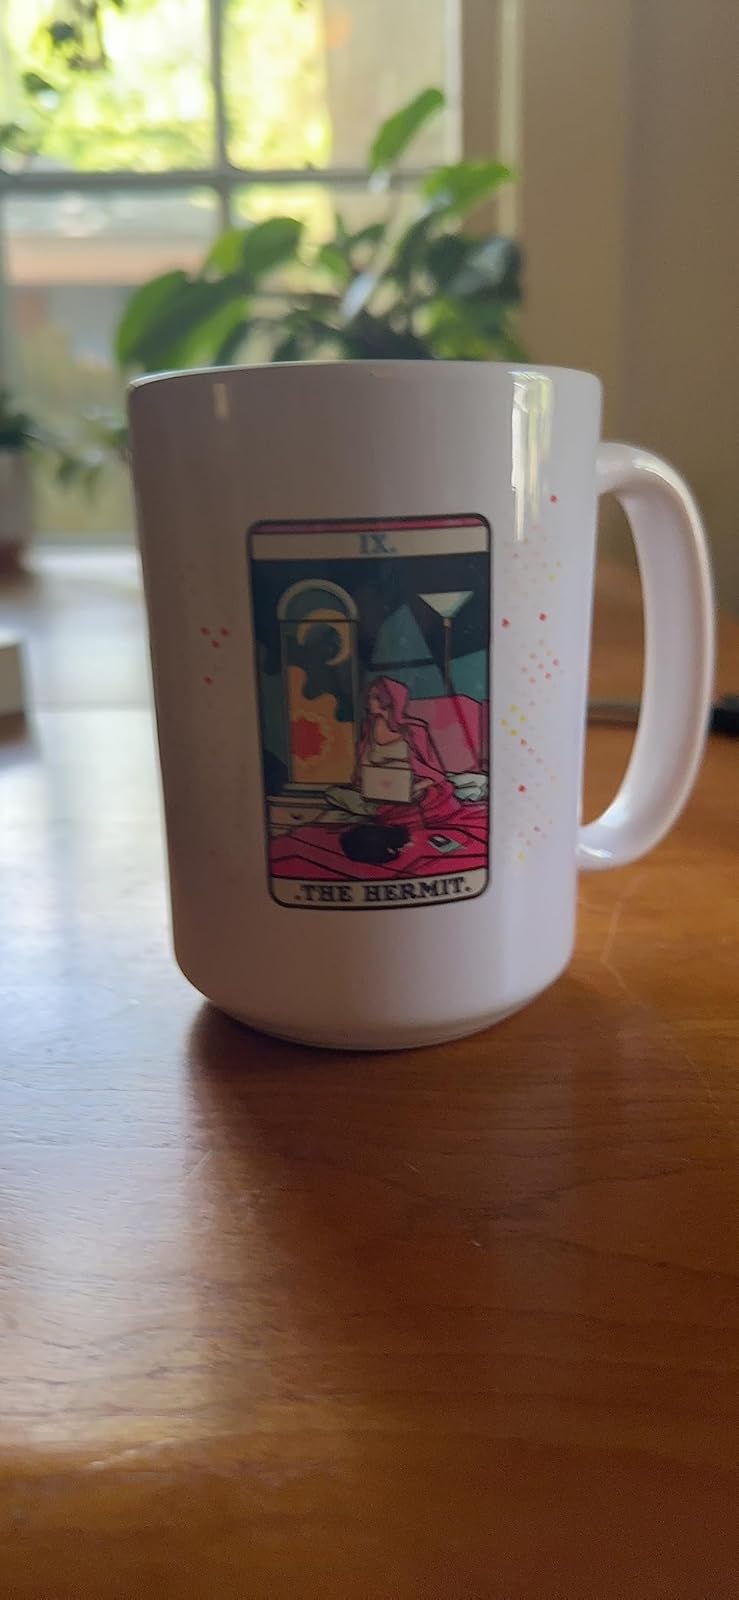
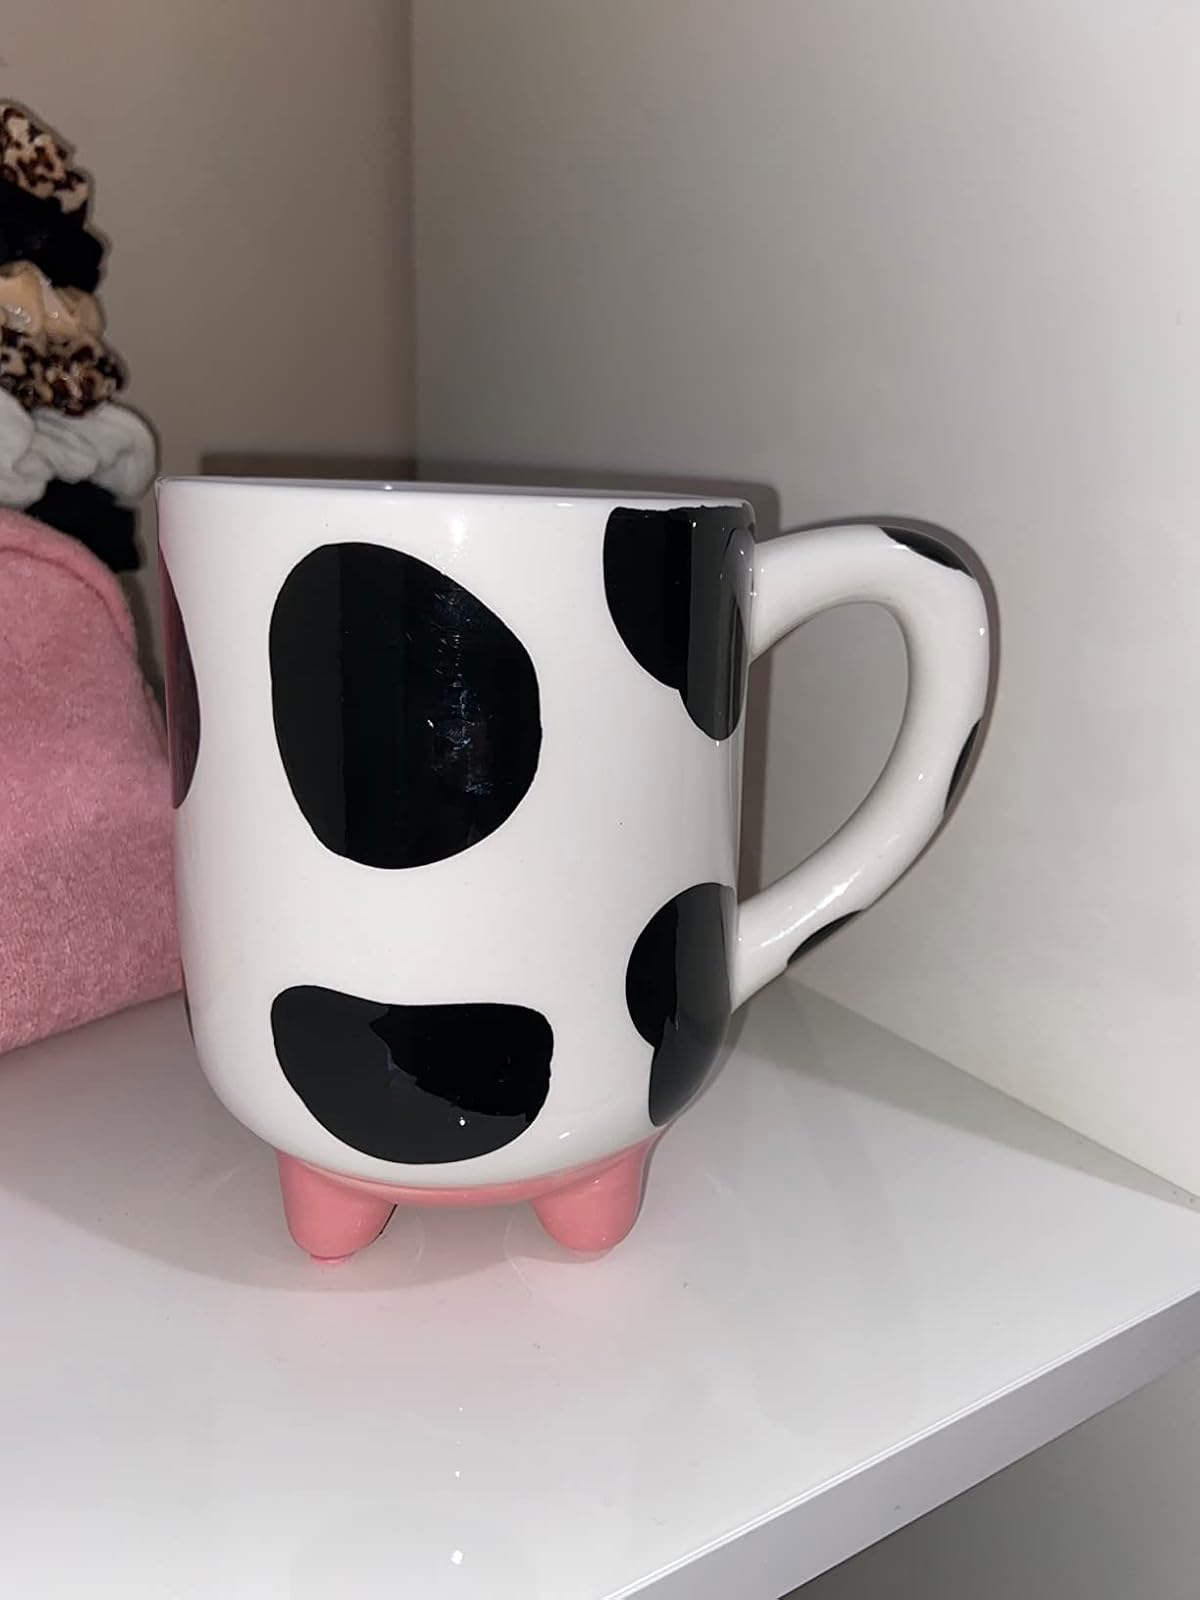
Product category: items_mug
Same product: no